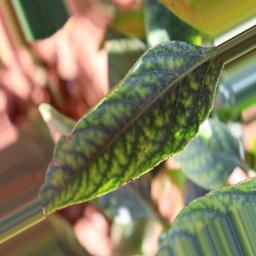
Label: nutritional